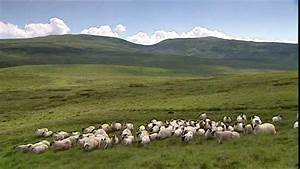
Label: sheep